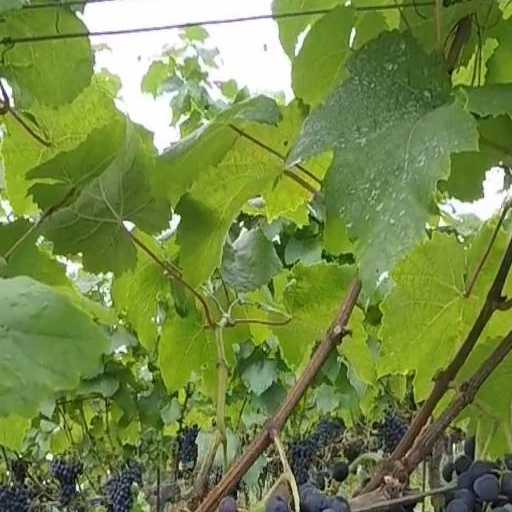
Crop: grape